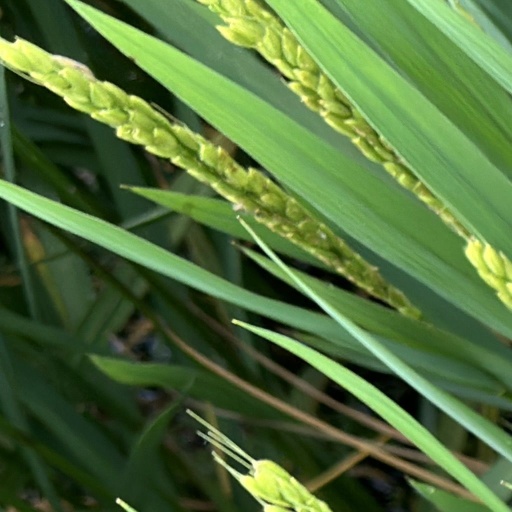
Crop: rice